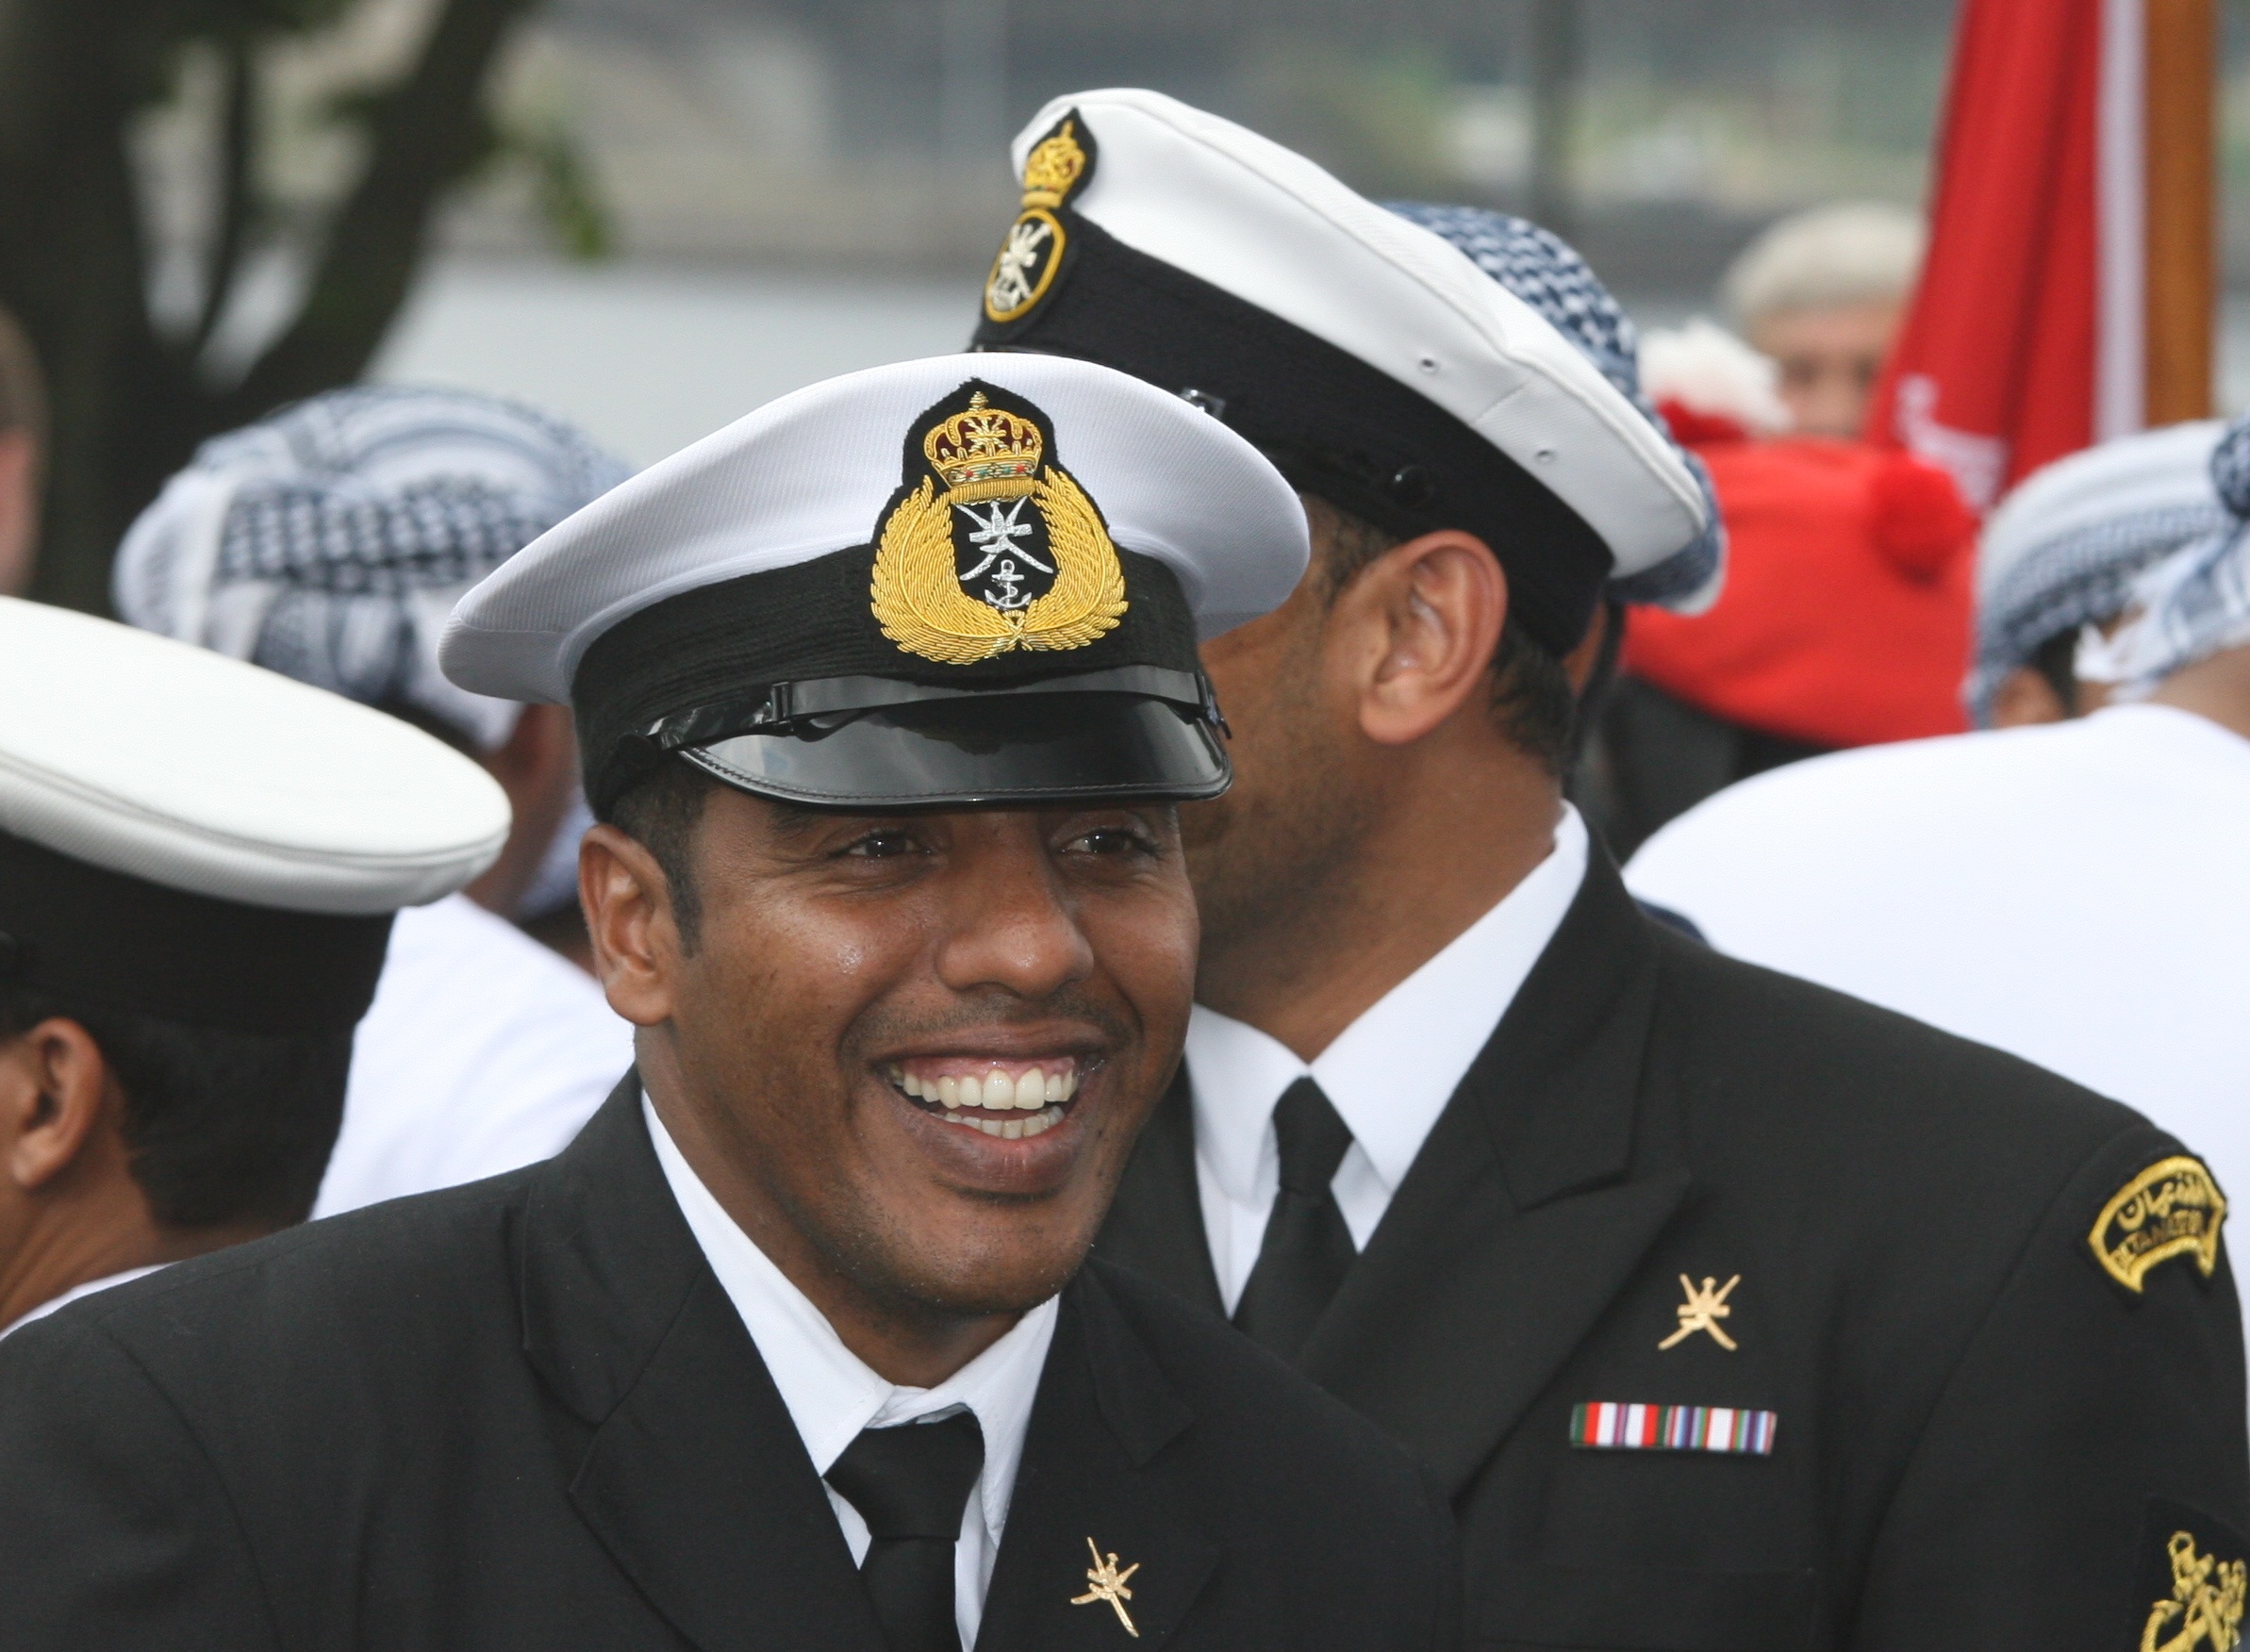
man, person, profession, captain, laughing, police, official, police officer, military officer, military person